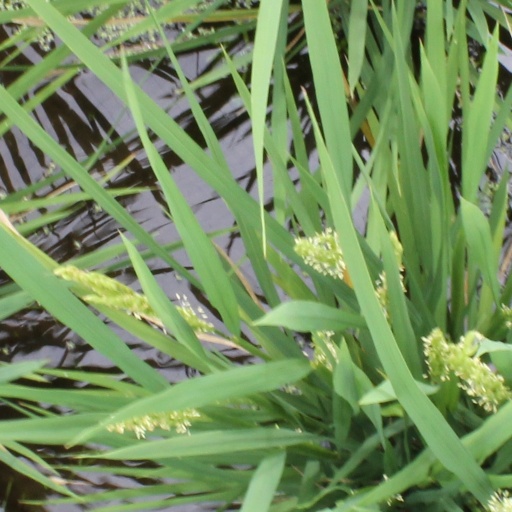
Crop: rice